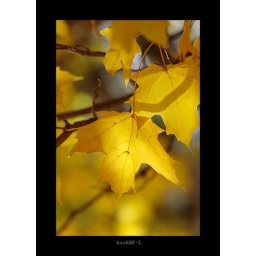
Maple in the apple field